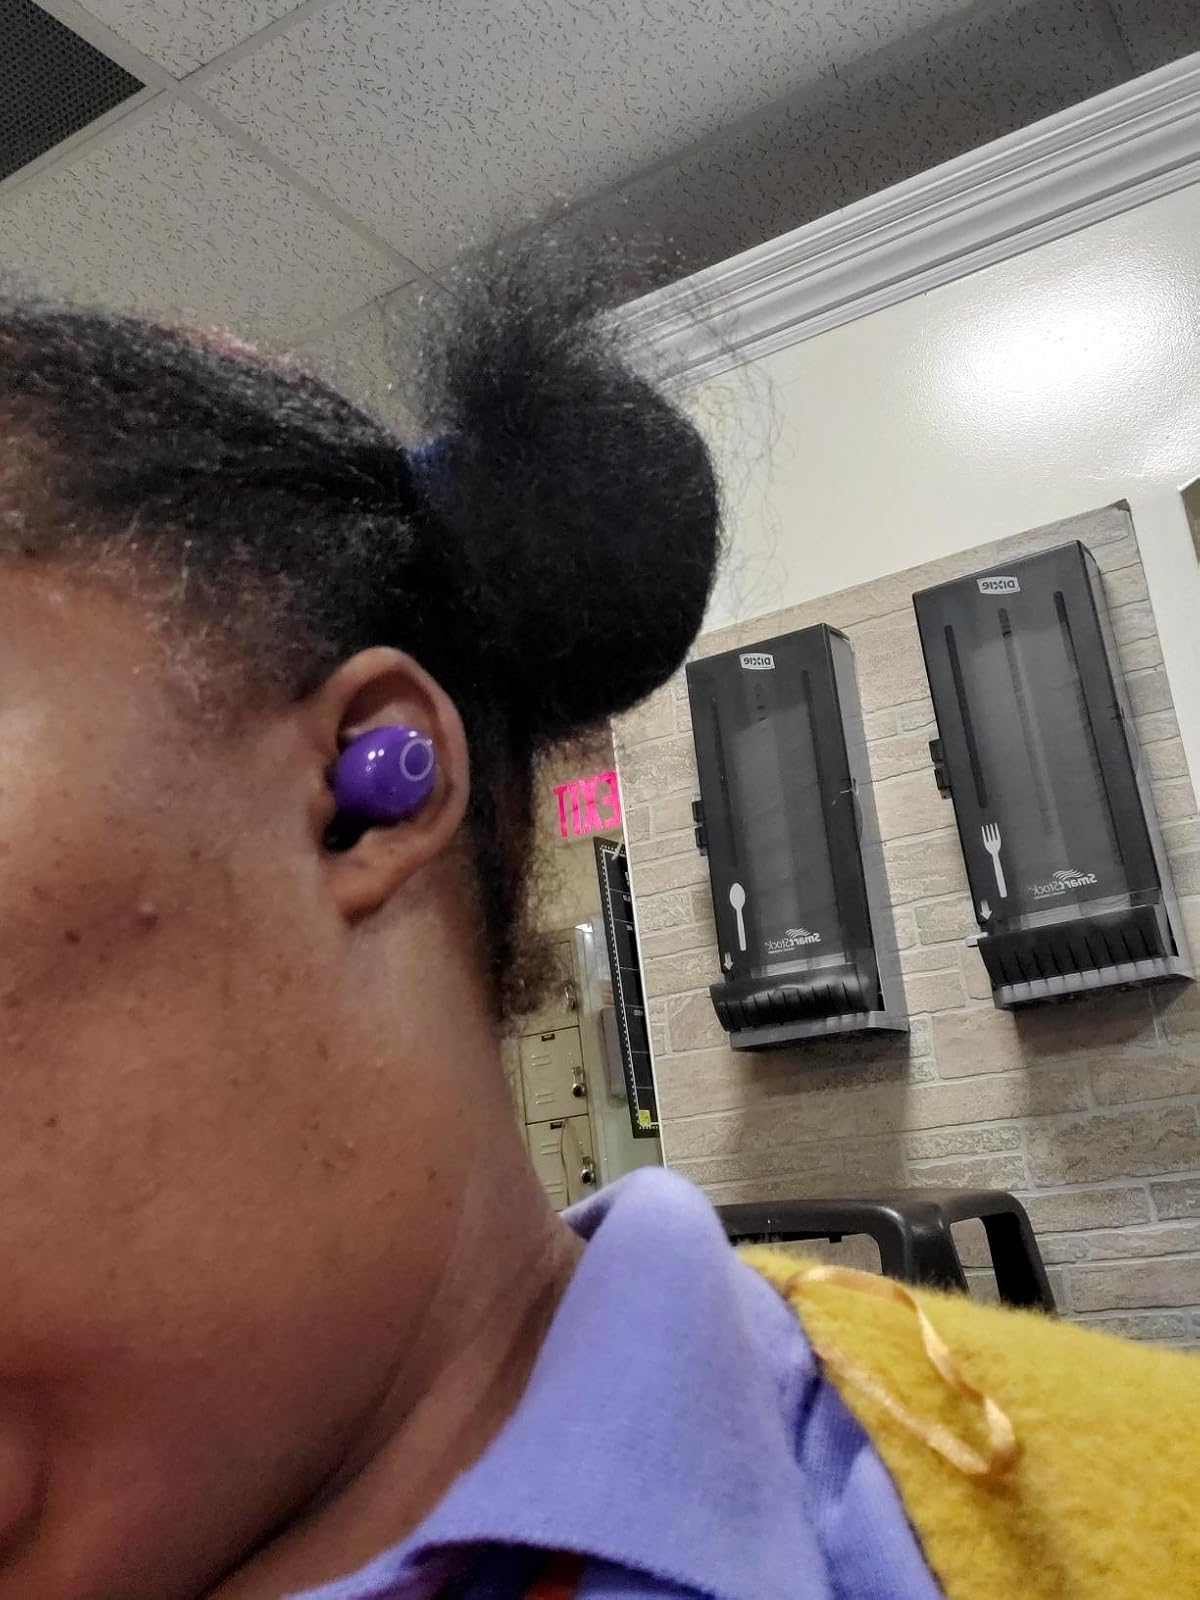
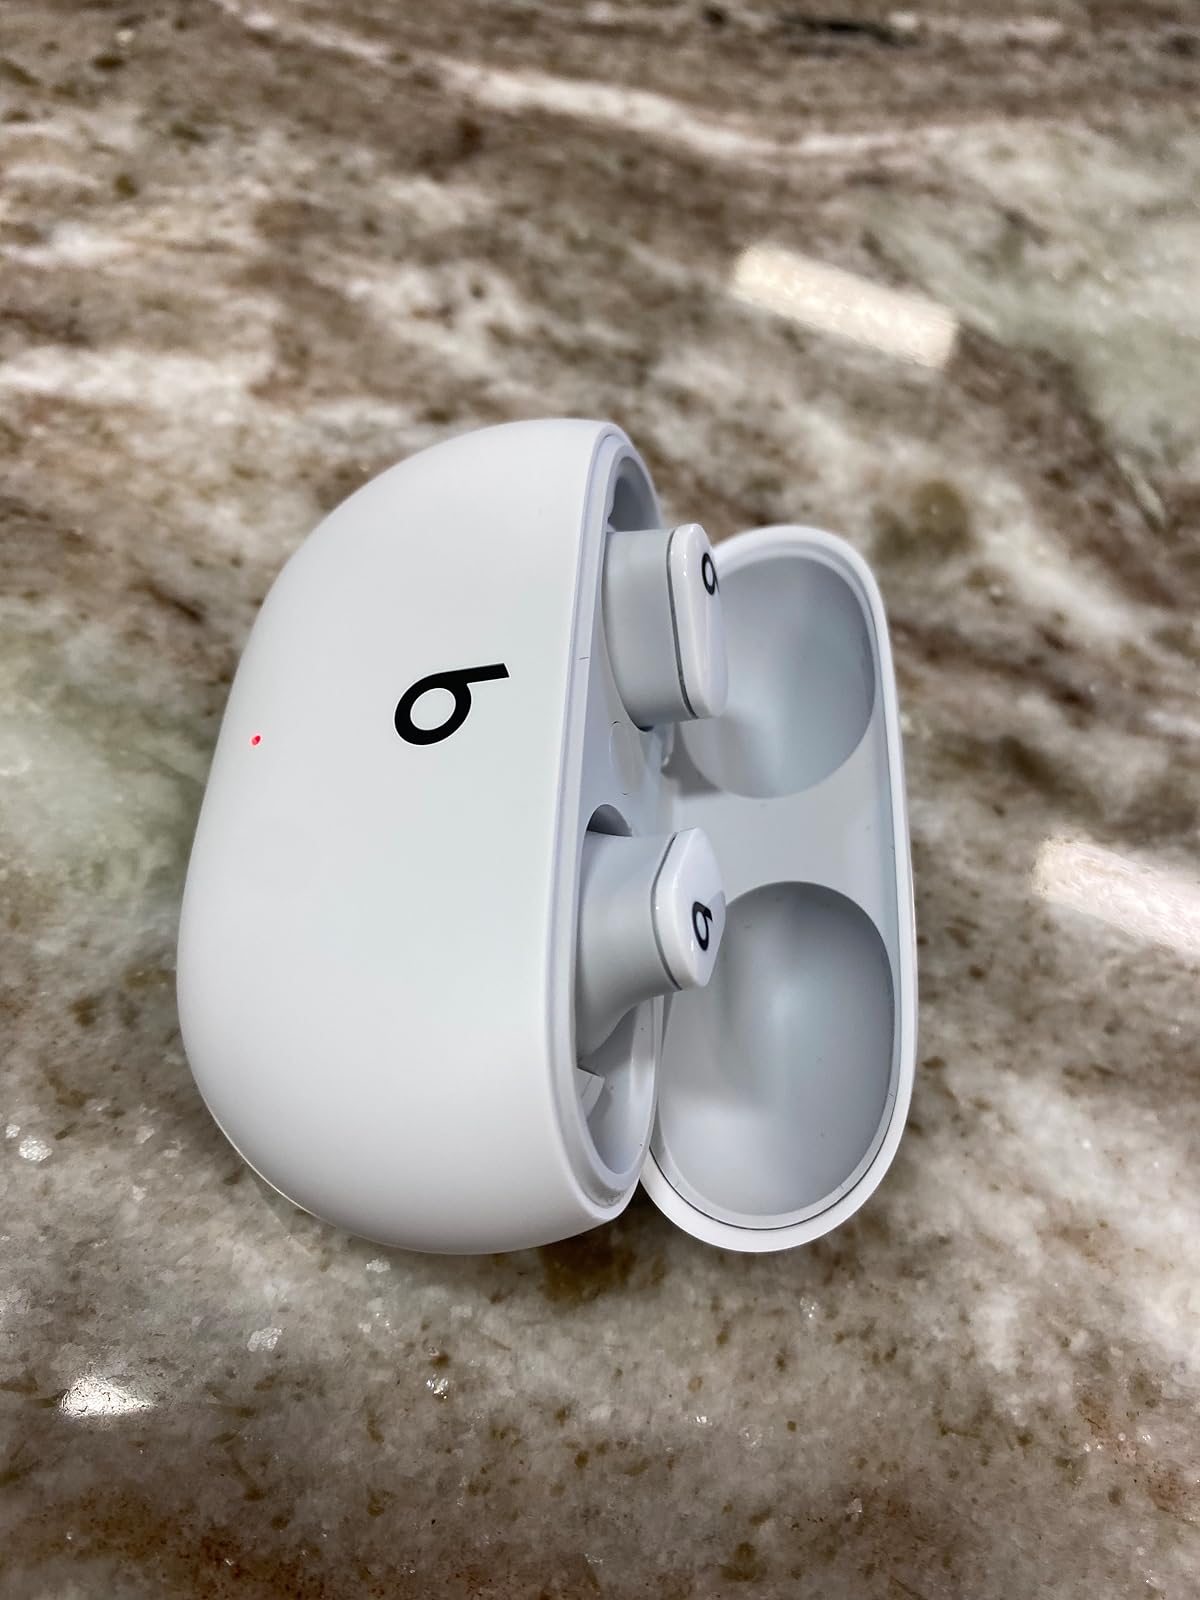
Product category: earbuds
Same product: no